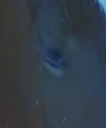
Face region: eyes (orbital_tightening_and_eye_area)
Pain indicator: obviously_present